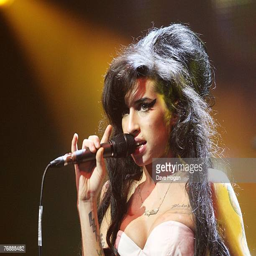
rhythm and blues artist performs on stage